Guns and Horses

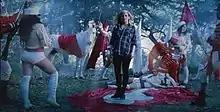
Goulding in the music video for "Guns and Horses"

The music video for "Guns and Horses" was directed by Petro and filmed at Griffith Park in Los Angeles in March 2010. It was shot by director of photography Adam Frisch FSF. It premiered on YouTube on 12 April 2010. The video shows Goulding walking around a forest finding male and female soldiers, and horses. As it gets to the chorus the soldiers become her backing dancers. In each verse, Goulding keeps on walking through the forest, and on the last verse, she finds some flowers. At the end of the music video, Goulding turns the camera around revealing the production of the shoot.